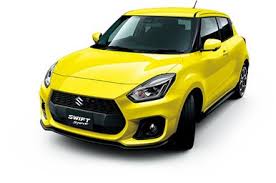
Label: noambulance